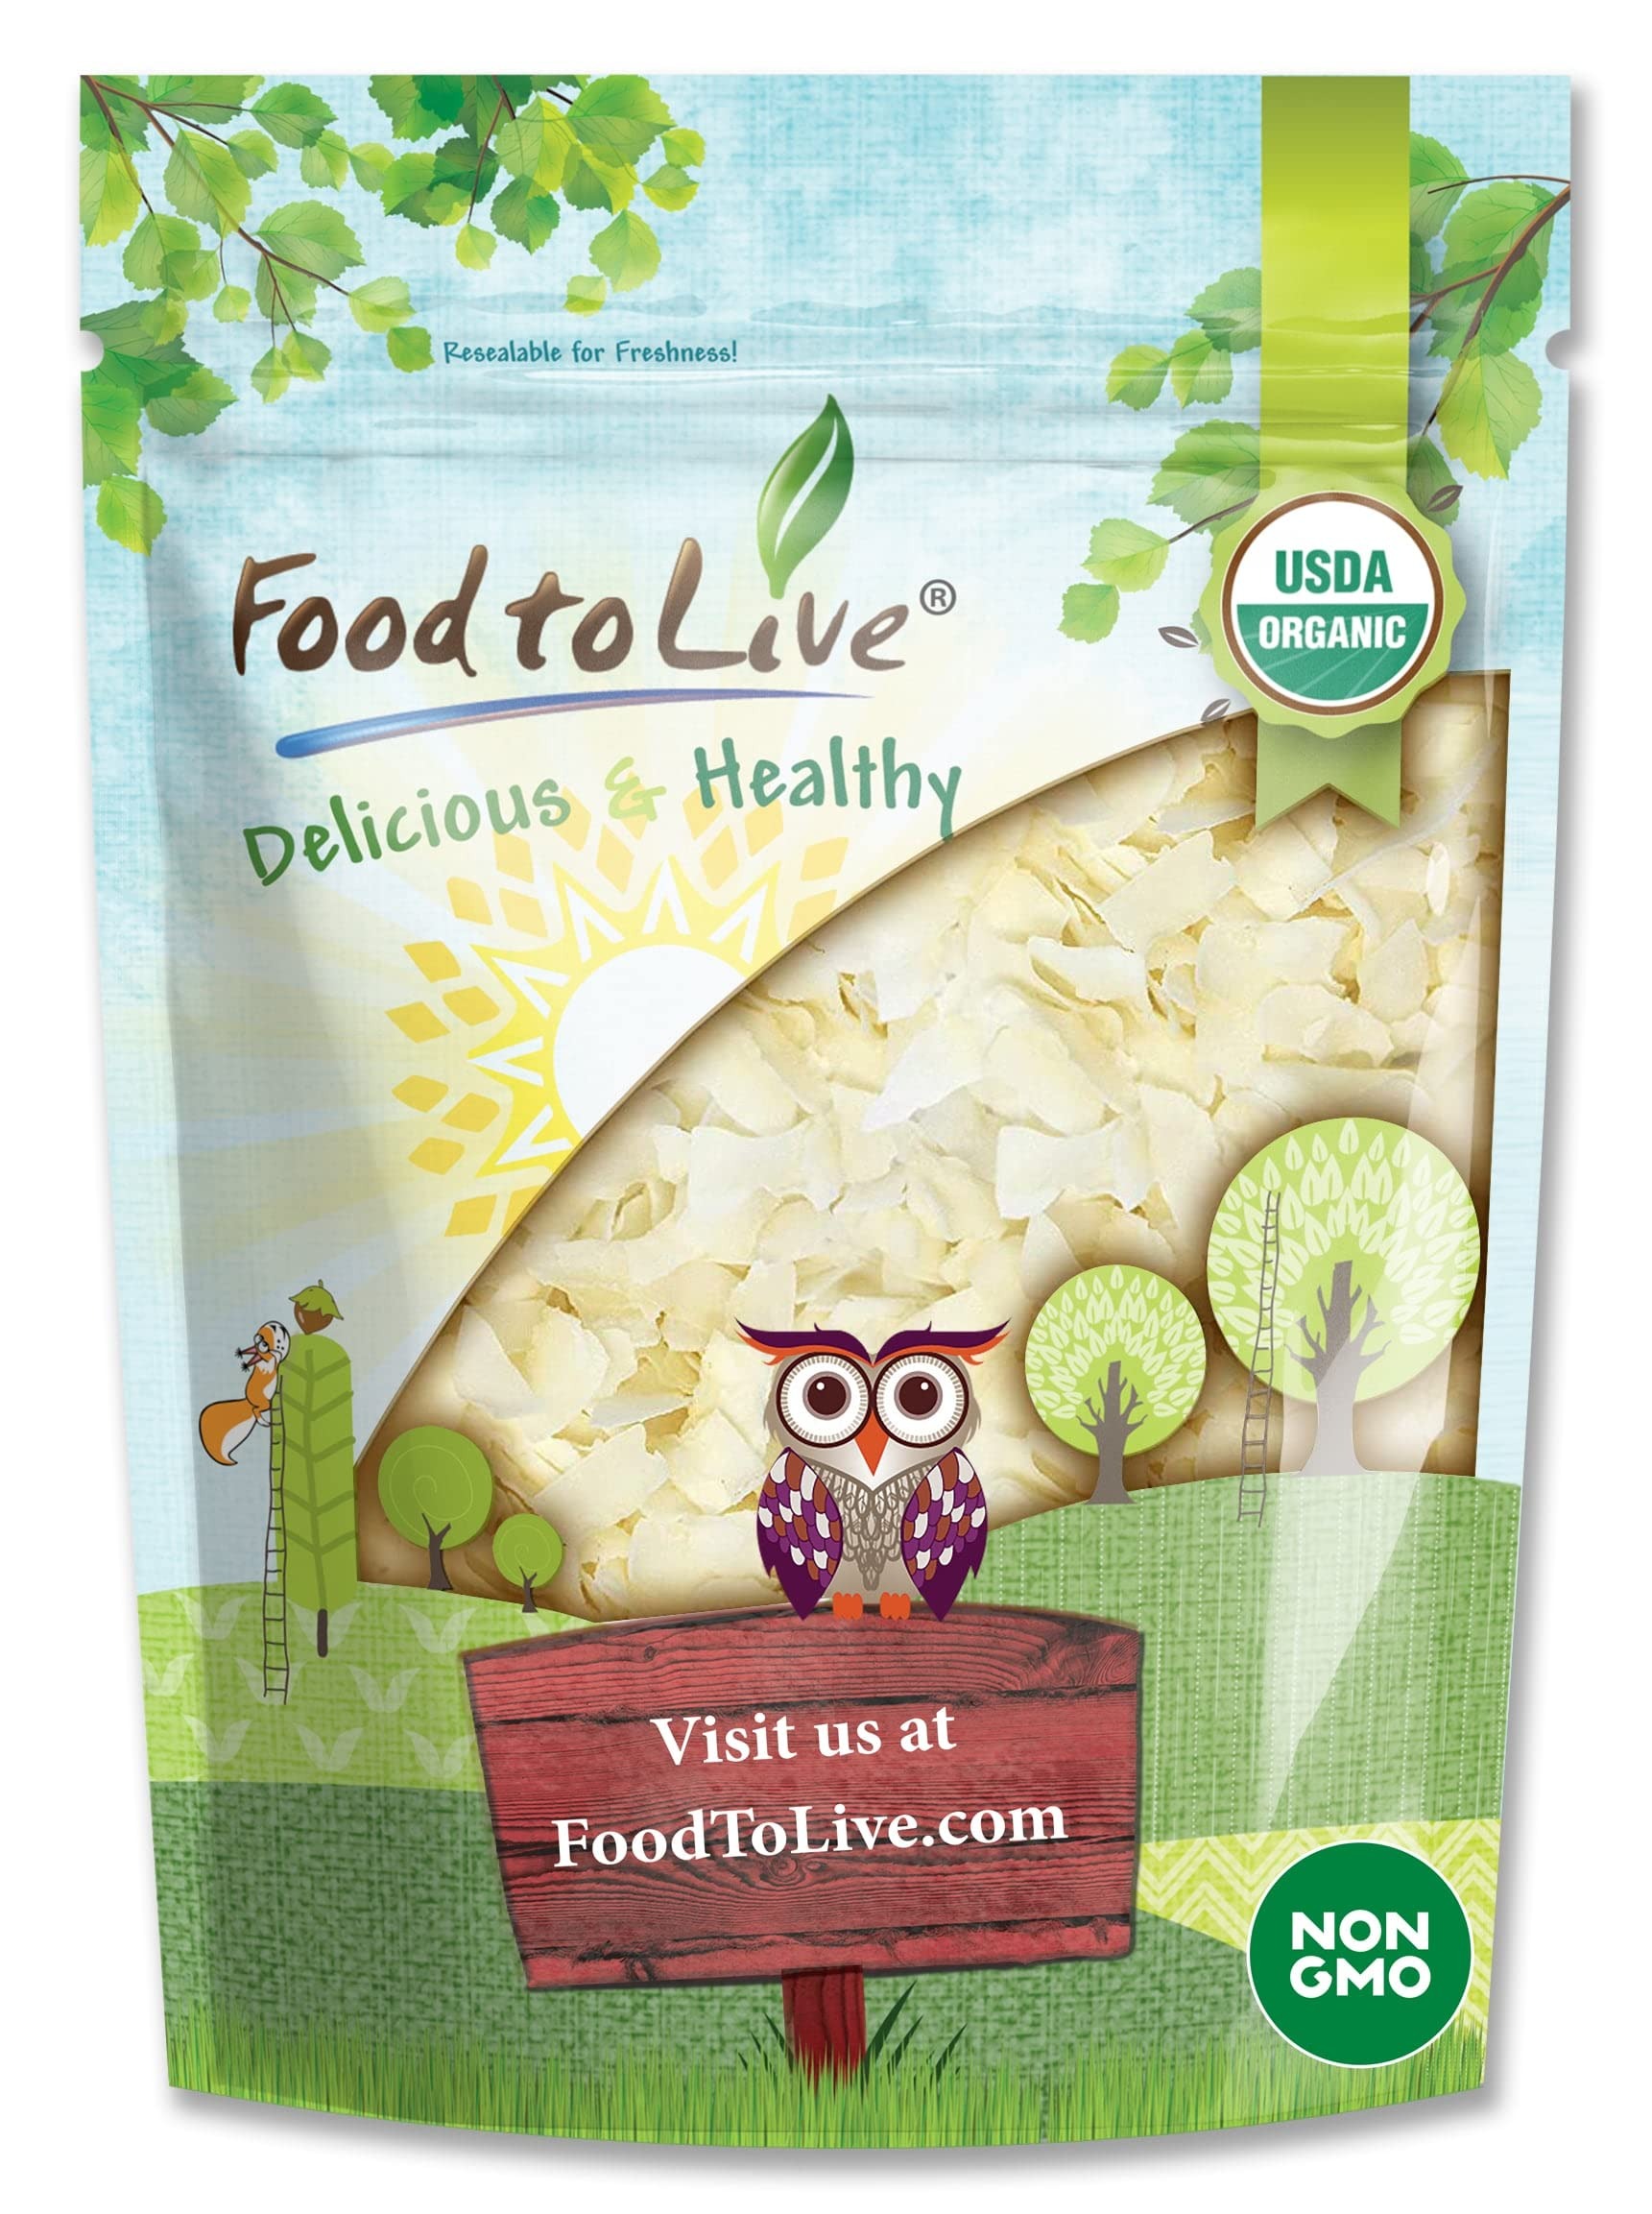
Item Name: Food to Live Organic Coconut Chips, 6 Ounces - Non-GMO, Kosher, Raw, Desiccated, Unsweetened, Unsulfured, Dried Flakes, Vegan, Keto, Bulk, Great for Baking
Bullet Point 1: ✔️NUTRITIOUS: Organic Coconut Chips are rich in fiber and iron.
Bullet Point 2: ✔️WIDE APPLICATION: Use Organic Coconut Chips in your kitchen for cooking.
Bullet Point 3: ✔️GLUTEN-FREE PRODUCT: Organic Coconut Chips are good for anyone who are on a plant-based diet.
Bullet Point 4: ✔️DELICIOUS SNACK: Eat Organic Coconut Chips as they are to get a boost of powerful energy.
Bullet Point 5: ✔️ ORGANIC PRODUCT: Organic Coconut Chips are free from any additives.
Value: 6.08
Unit: Ounce

Price: 12.82